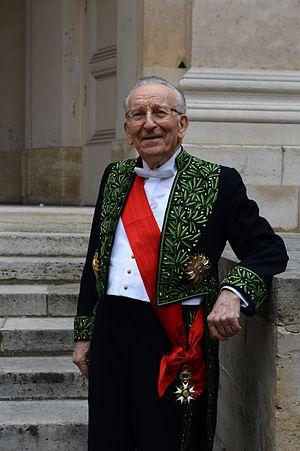
Photo d'Yvon Gattaz en grand habit vert d'académicien
Yvon Gattaz, né le 17 juin 1925 à Bourgoin, est un chef d'entreprise français et président d'organisations patronales.
L’île d'Or — /ildɔʁ/ — appartient à la partie est de la commune française de Saint-Raphaël, dans le département du Var. Partie intégrante du paysage, cette île fait face à la plage du Débarquement du Dramont.